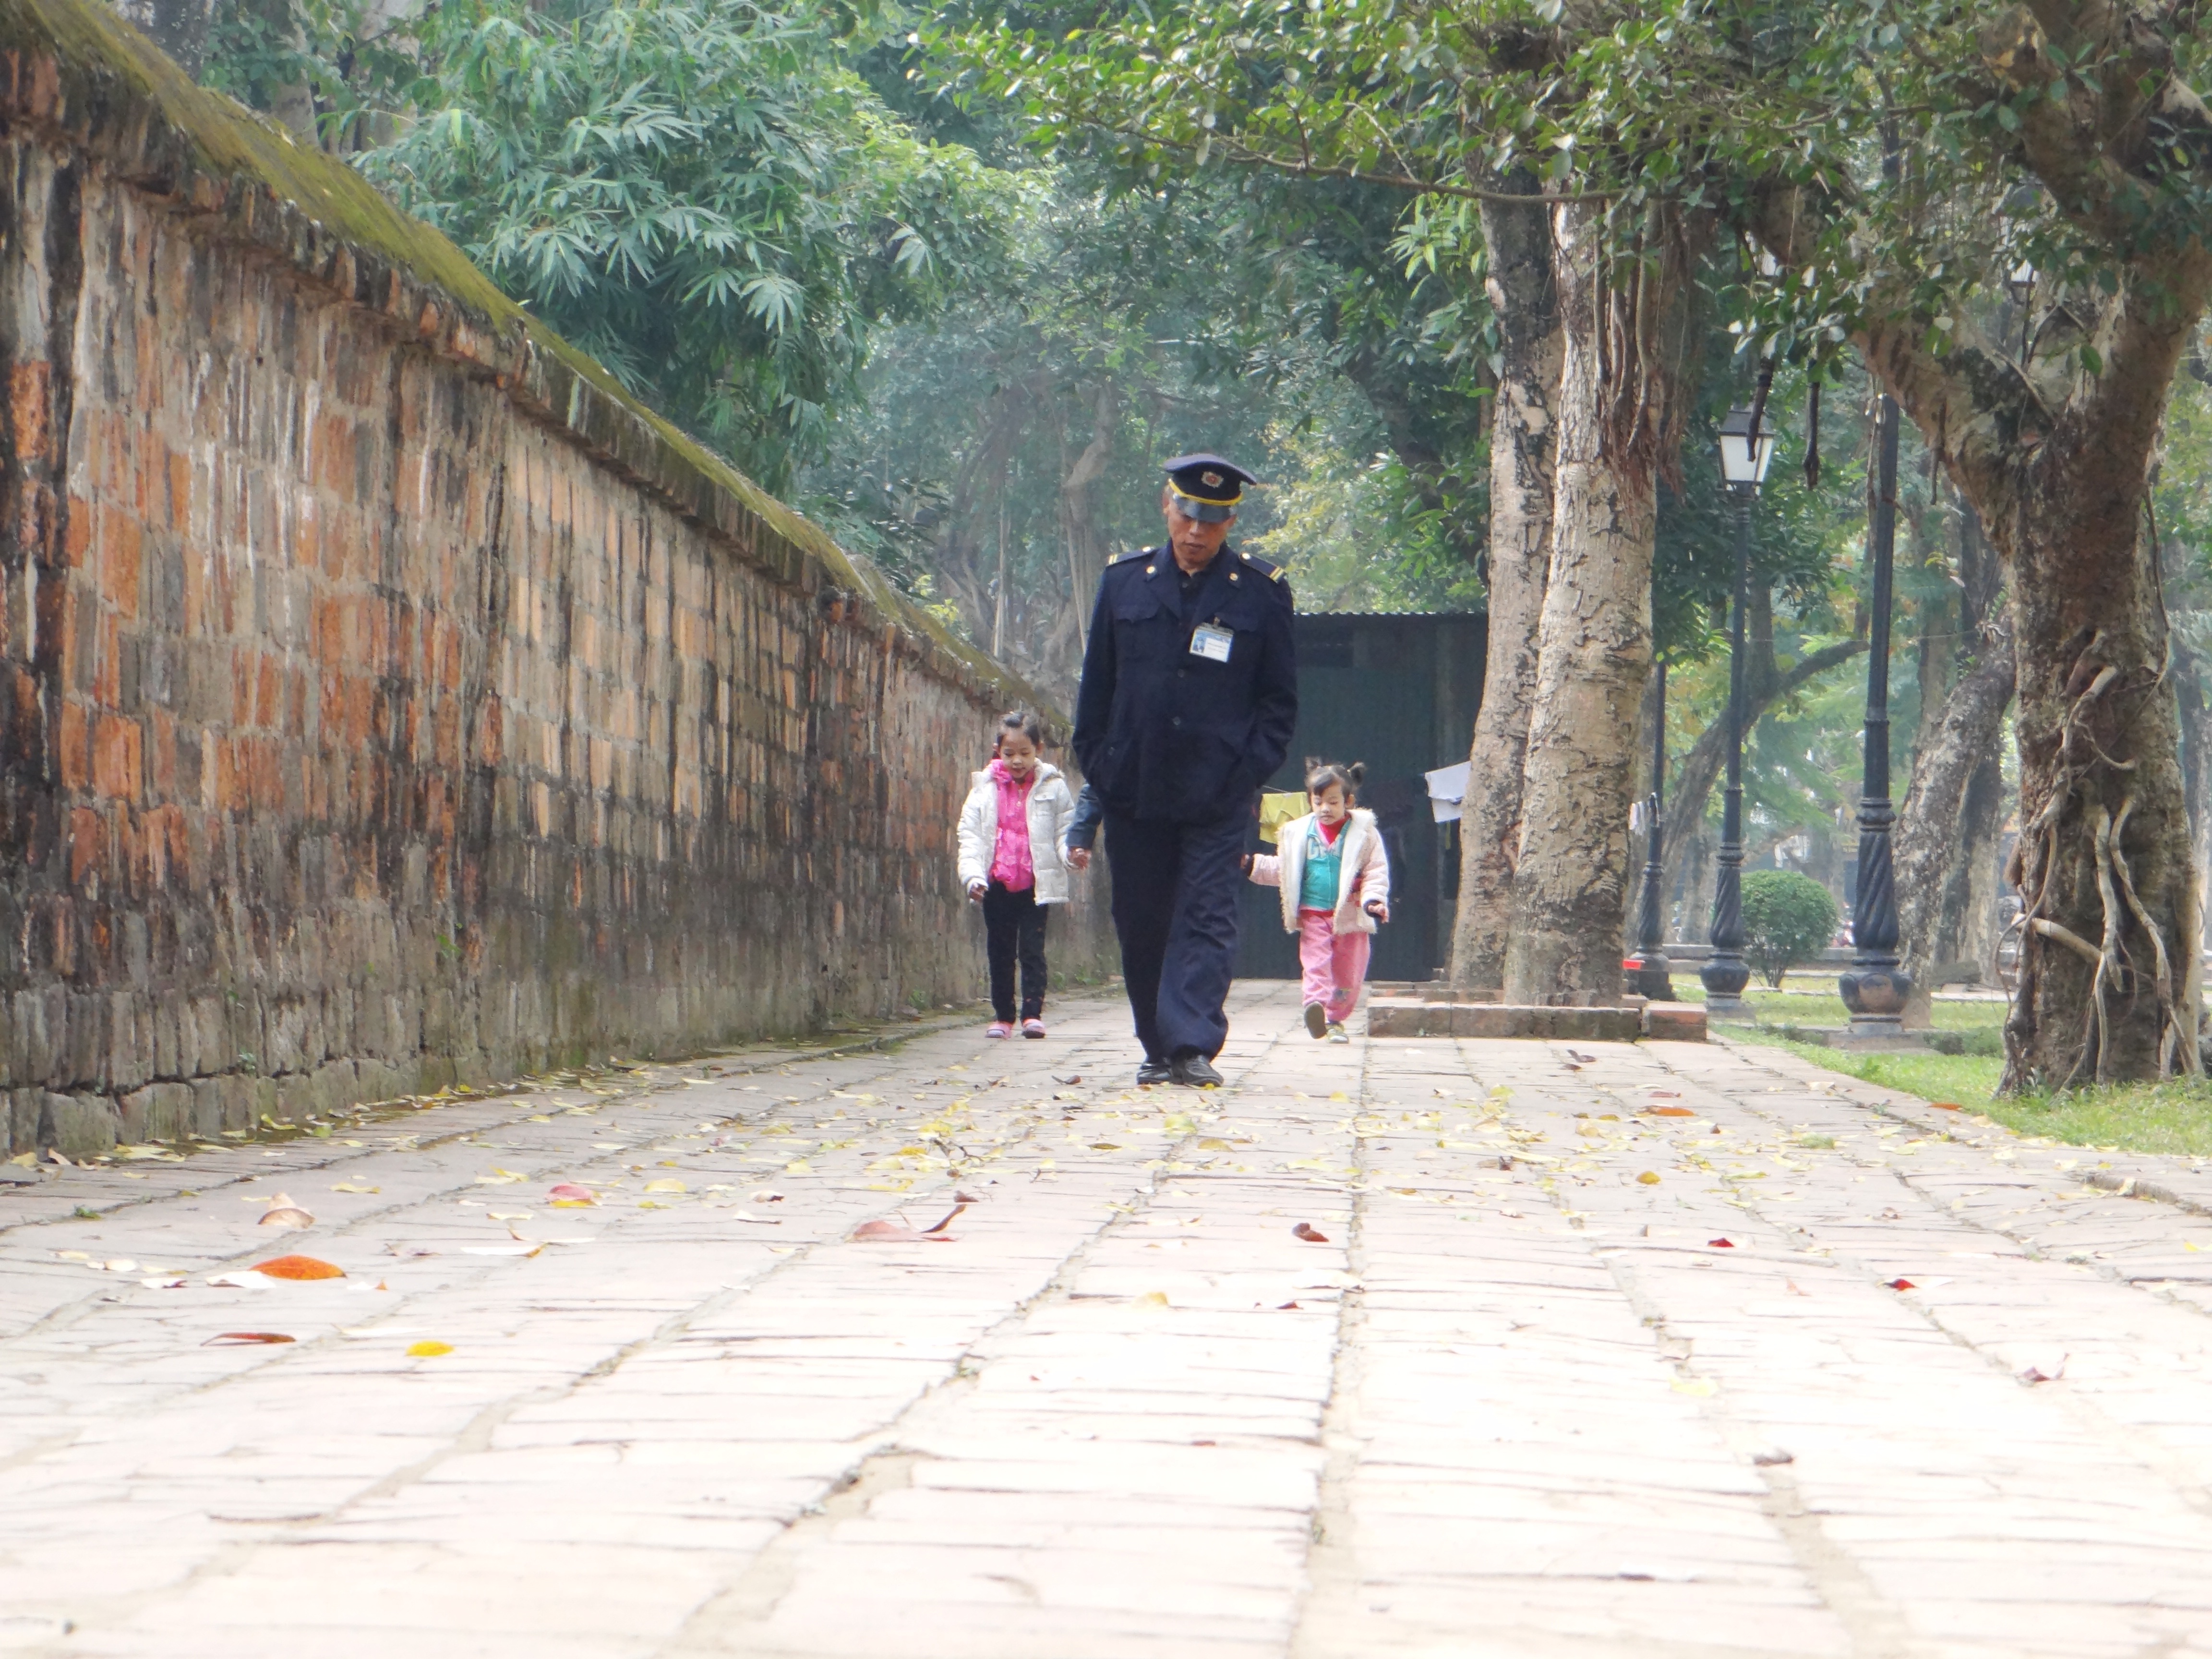
walking